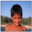
Label: boy